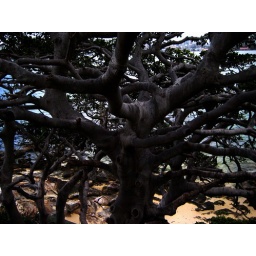
Reaching out over the sand and water